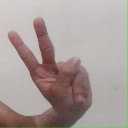
अक्षर: ऐ